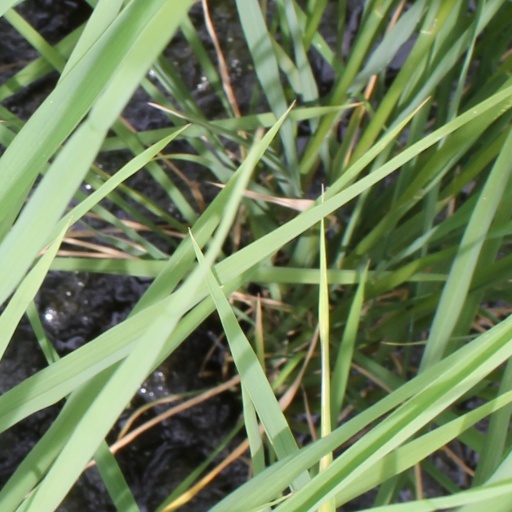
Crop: rice